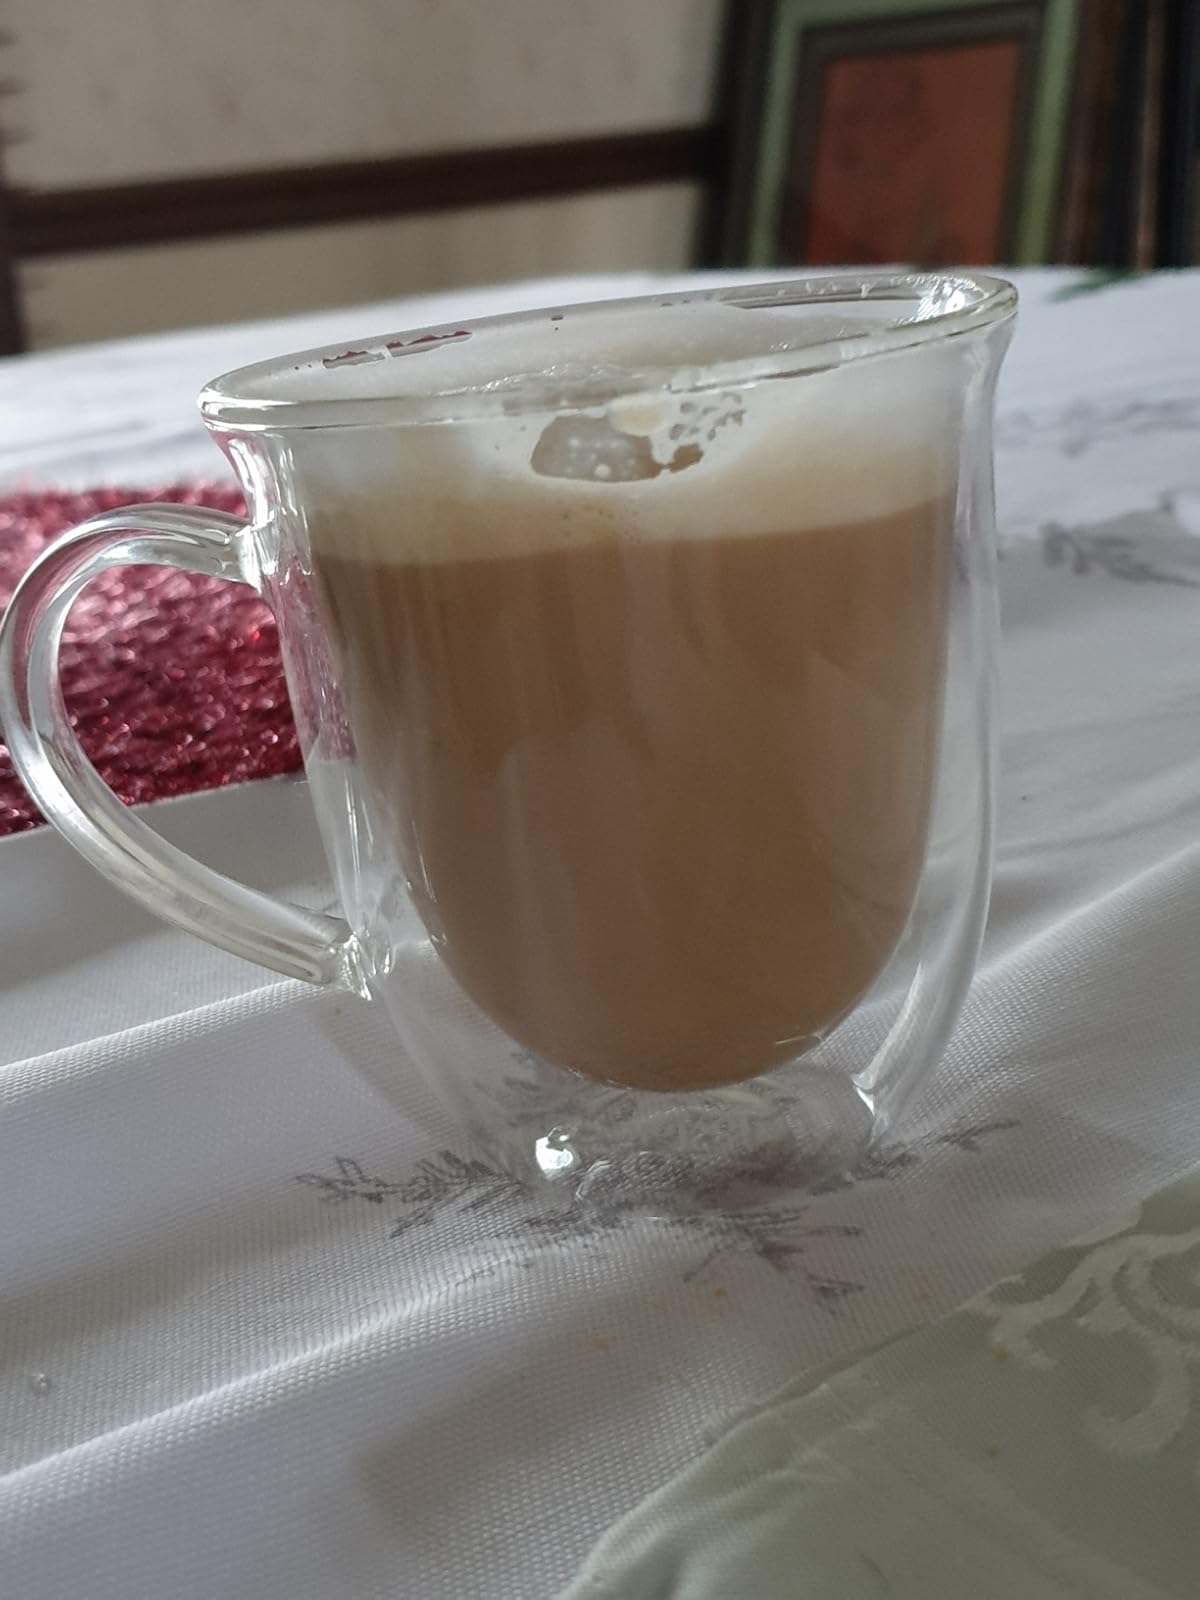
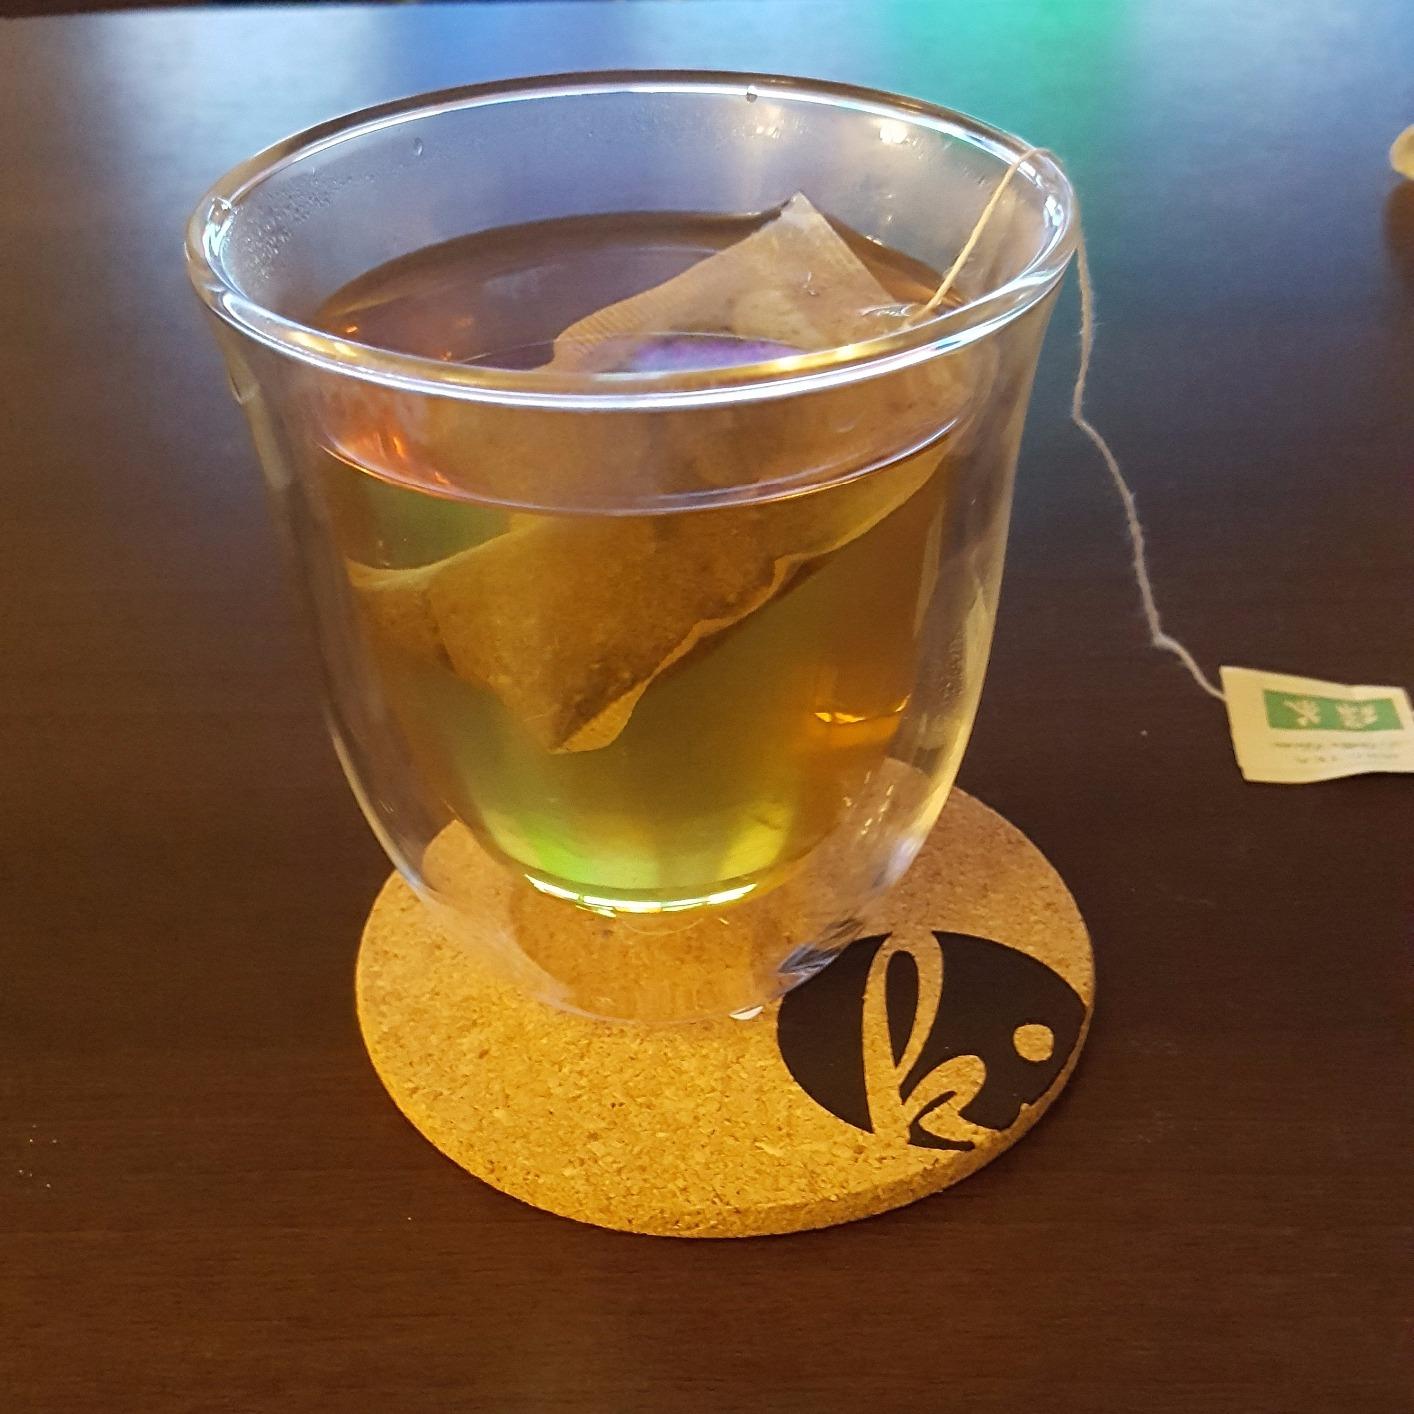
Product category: items_mug
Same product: no